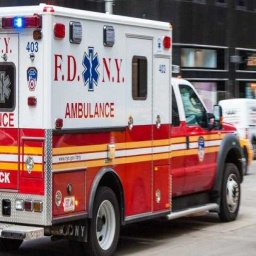
Label: ambulance